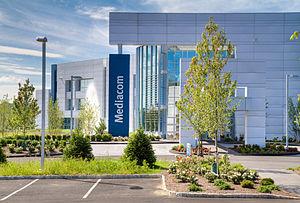
Mediacom est une entreprise américaine spécialisée dans les télécommunications notamment en tant que fournisseur d'accès internet. Son siège est situé à Blooming Grove dans l'État de New York.